1990 Commonwealth Games

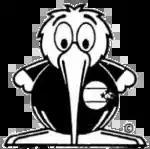
Goldie the Kiwi bird – the Games' mascot

The opening ceremony itself started off with the Auckland Commonwealth Games Choir singing the "Song of Welcome". Upon the arrival of Prince Edward, the Māori in attendance, gave him a "Challenge of a welcome". This is conducted by a Māori placing a wooden baton on the ground. To see if the visitor comes in peace or not, the visitor must pick it up.